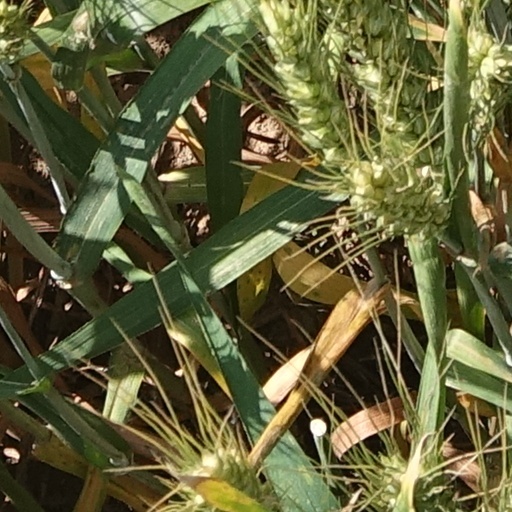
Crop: wheat